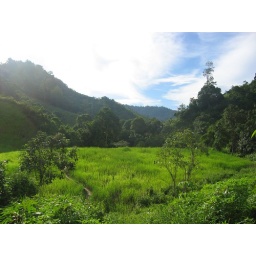
paddy field in the mountain